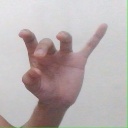
अक्षर: ओ